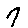
Label: 7